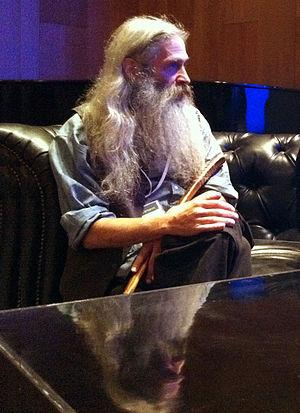
Michael Netzer, né le 9 octobre 1955 à Détroit dans le Michigan aux États-Unis, est un dessinateur de bande dessinée libano-israélo-américain.